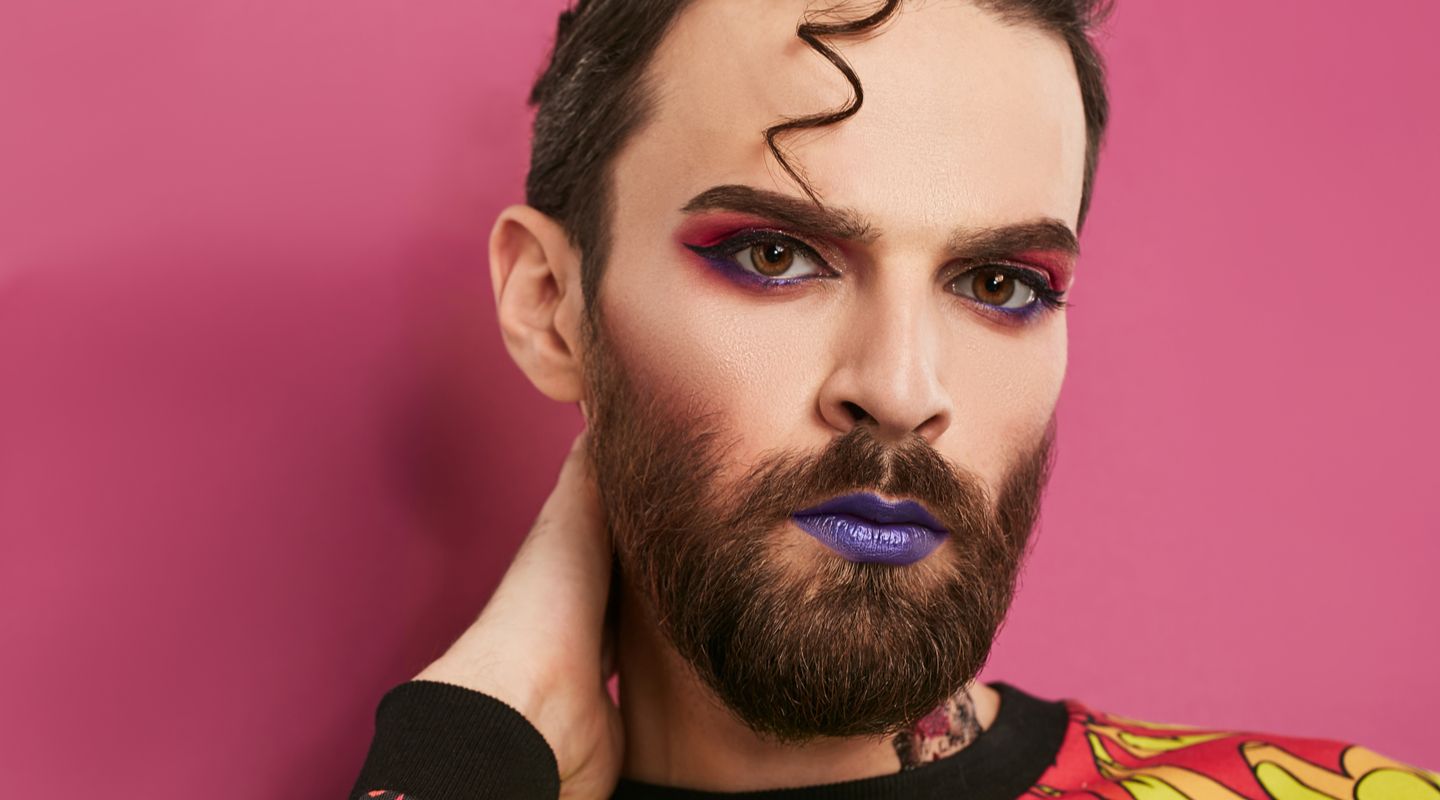
Gender: men